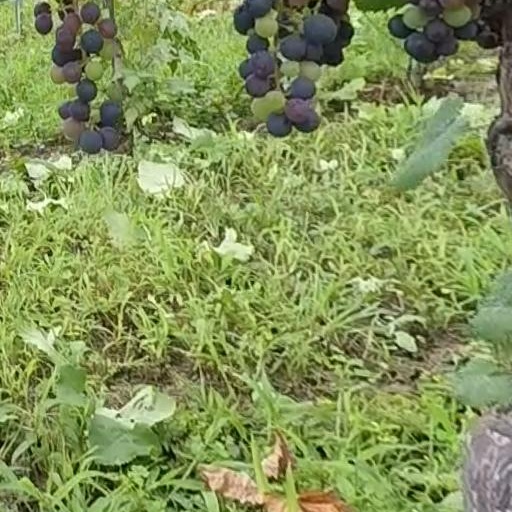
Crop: grape